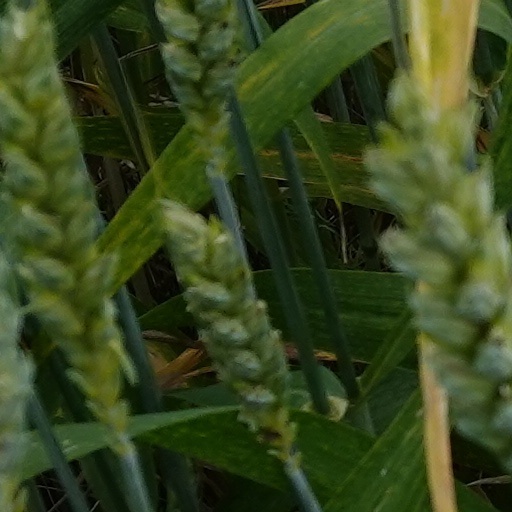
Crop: wheat